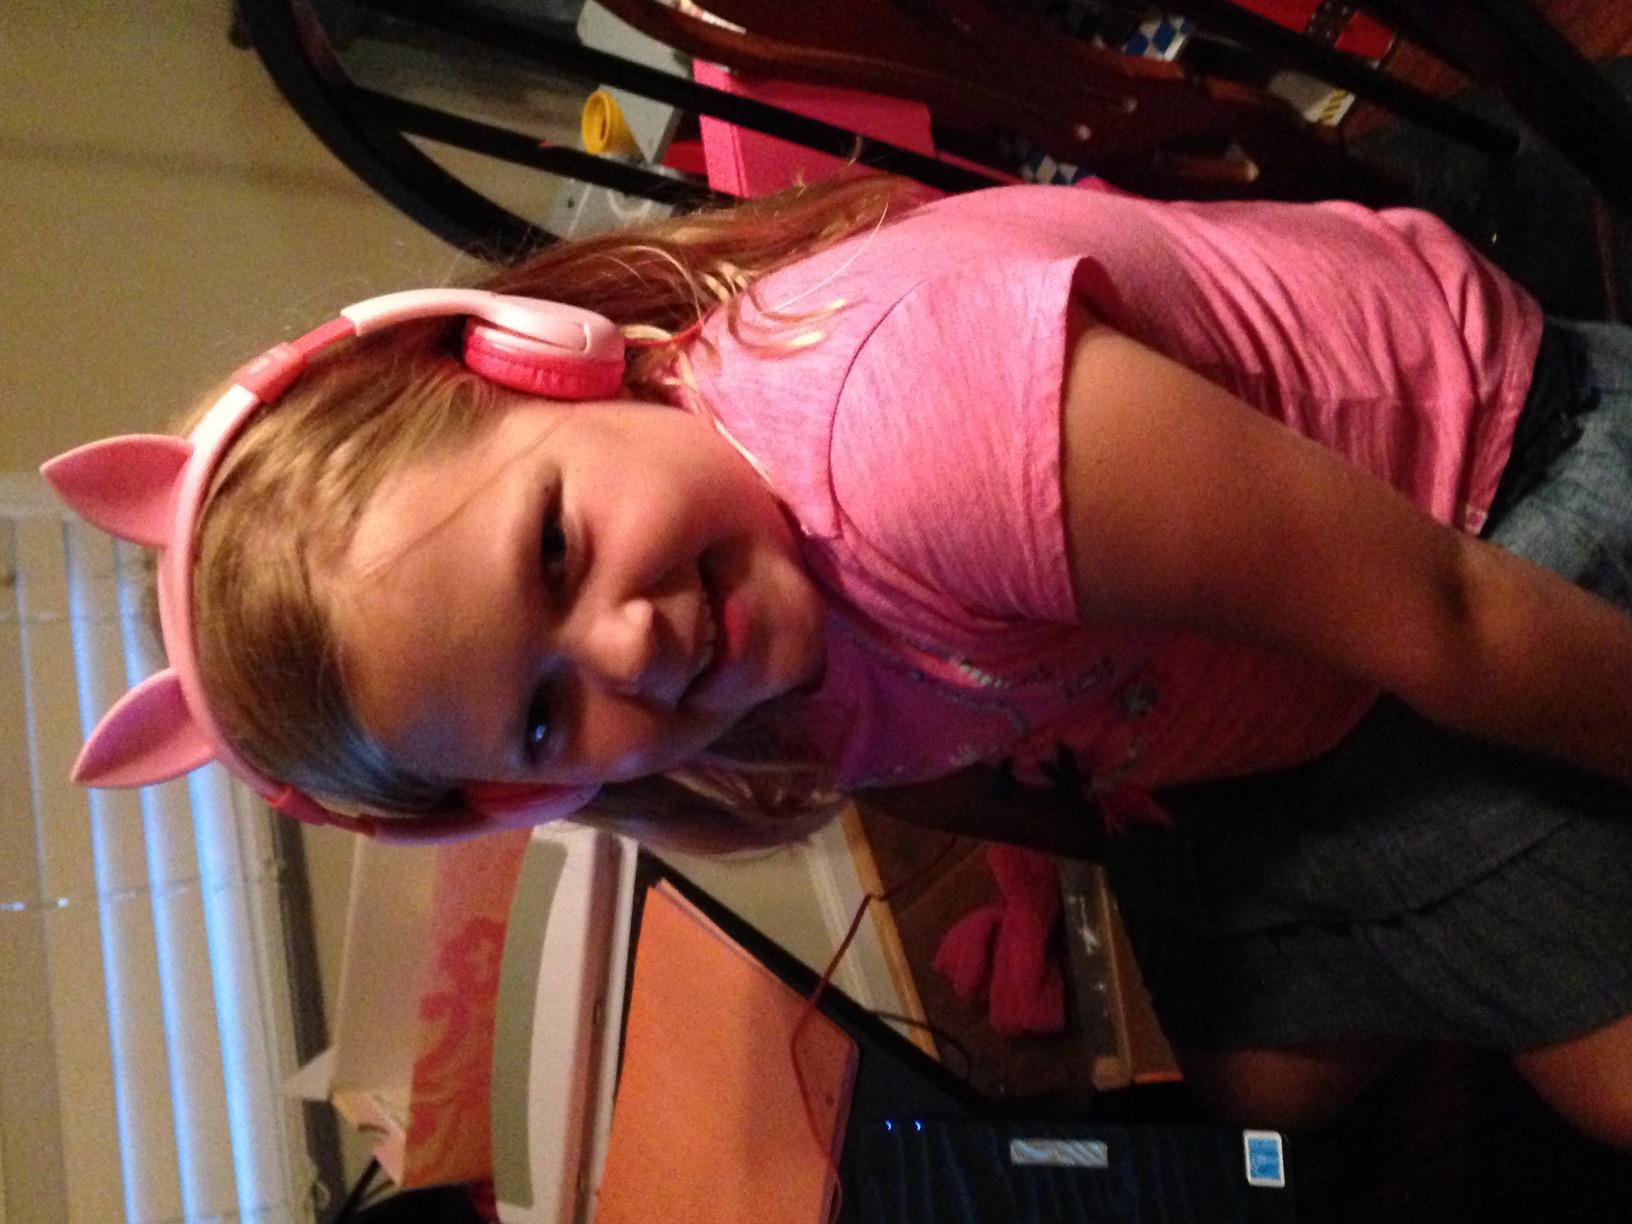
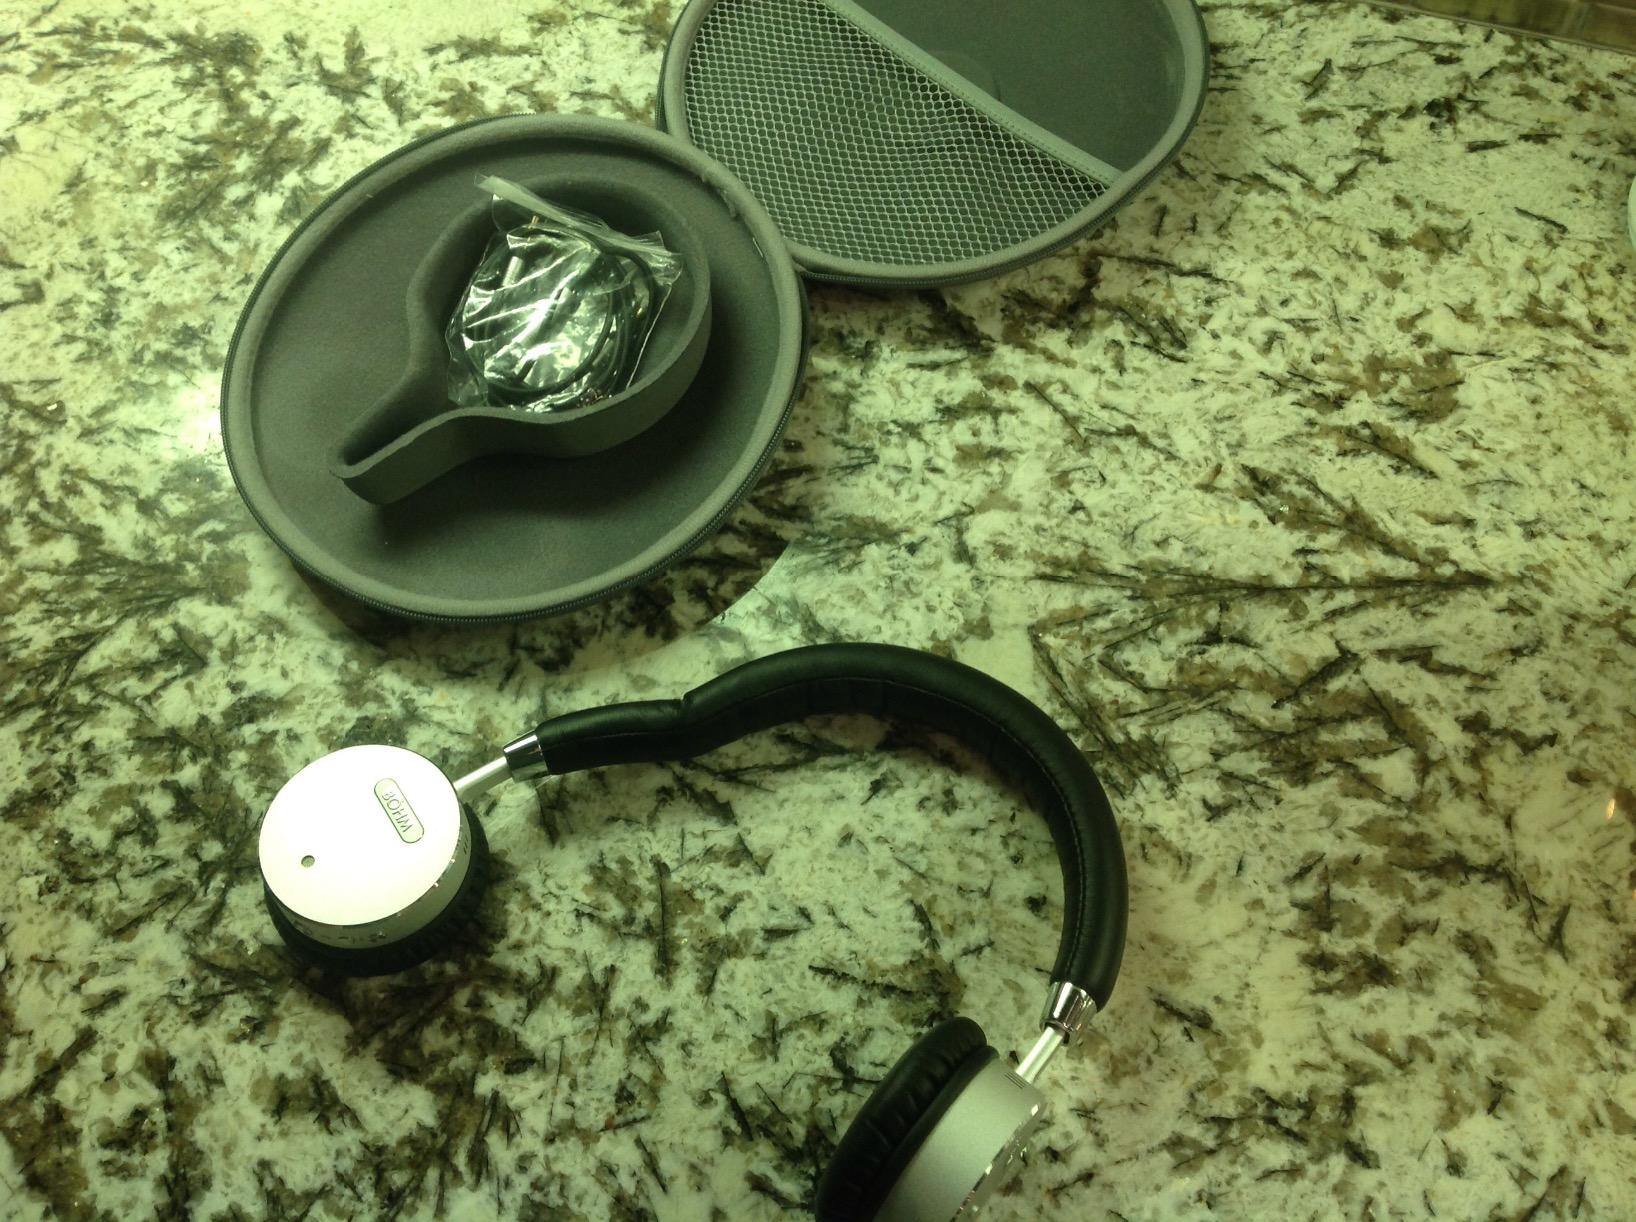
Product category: headphones
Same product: no